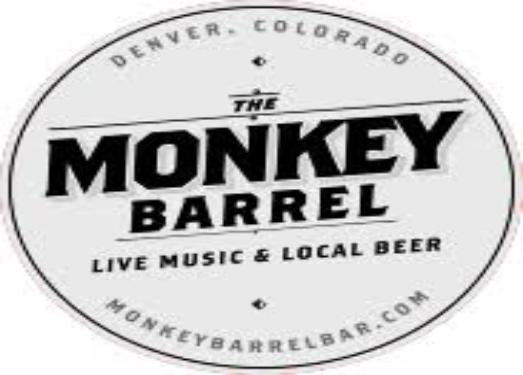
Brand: barrel o' monkeys
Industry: Leisure